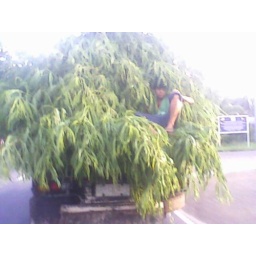
in a heap of leaves peeked a teen resting comfortably in a running truck . what a comfy zone.